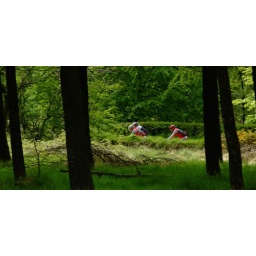
Some cyclsts snapped during and early Sunday morning ride while we were walking in the forest with the dogs